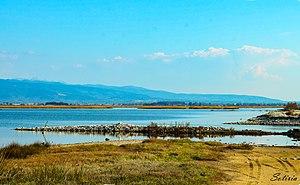
Cet article recense les zones humides de Grèce concernées par la convention de Ramsar.